Bricolage

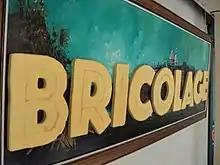
A self-referential sign built using bricolage techniques on a thrift-store painting

In art, bricolage is a technique or creative mode, where works are constructed from various materials available or on hand, and is often seen as a characteristic of postmodern art practice. It has been likened to the concept of curating and has also been described as the remixture, reconstruction, and reuse of separate materials or artifacts to produce new meanings and insights.